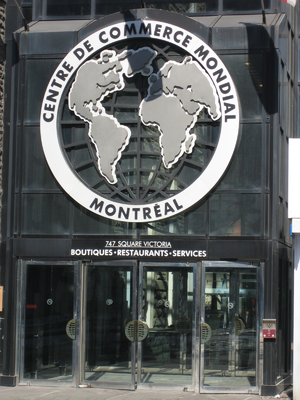
Le Centre de commerce mondial de Montréal est un édifice de bureaux et hôtelier situé dans le Quartier international de Montréal. Il a été construit sur la ruelle des Fortifications en 1992, au Vieux-Montréal. Des anciens édifices rénovés y sont couverts et forment ainsi un atrium, contenant des boutiques, restaurants et un accès au Montréal souterrain et à la station Square-Victoria.